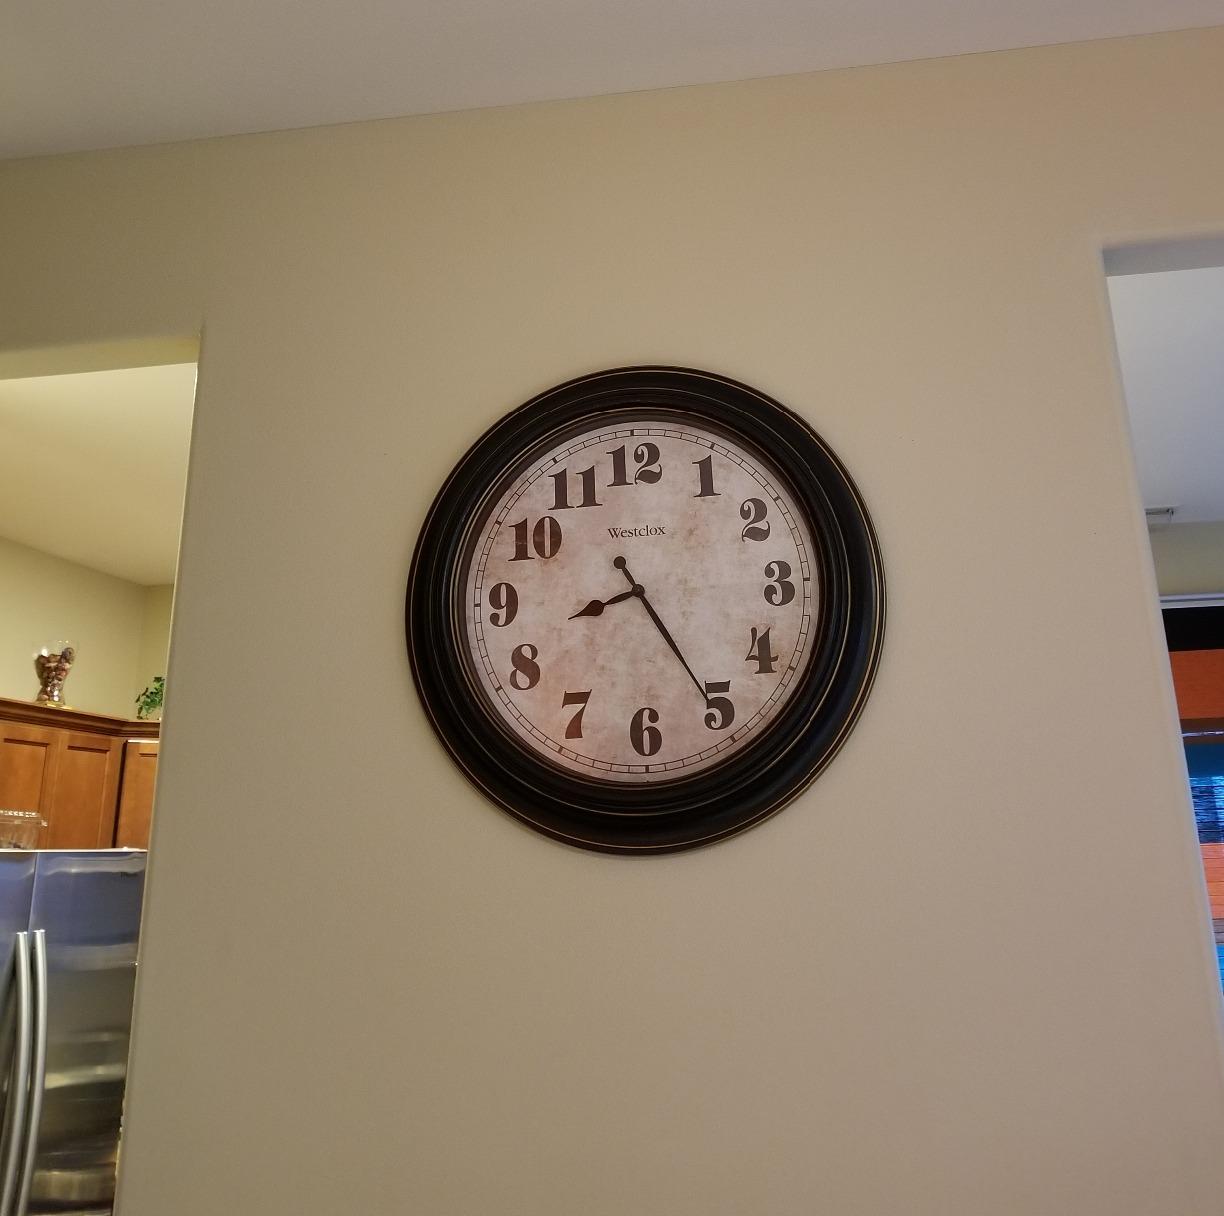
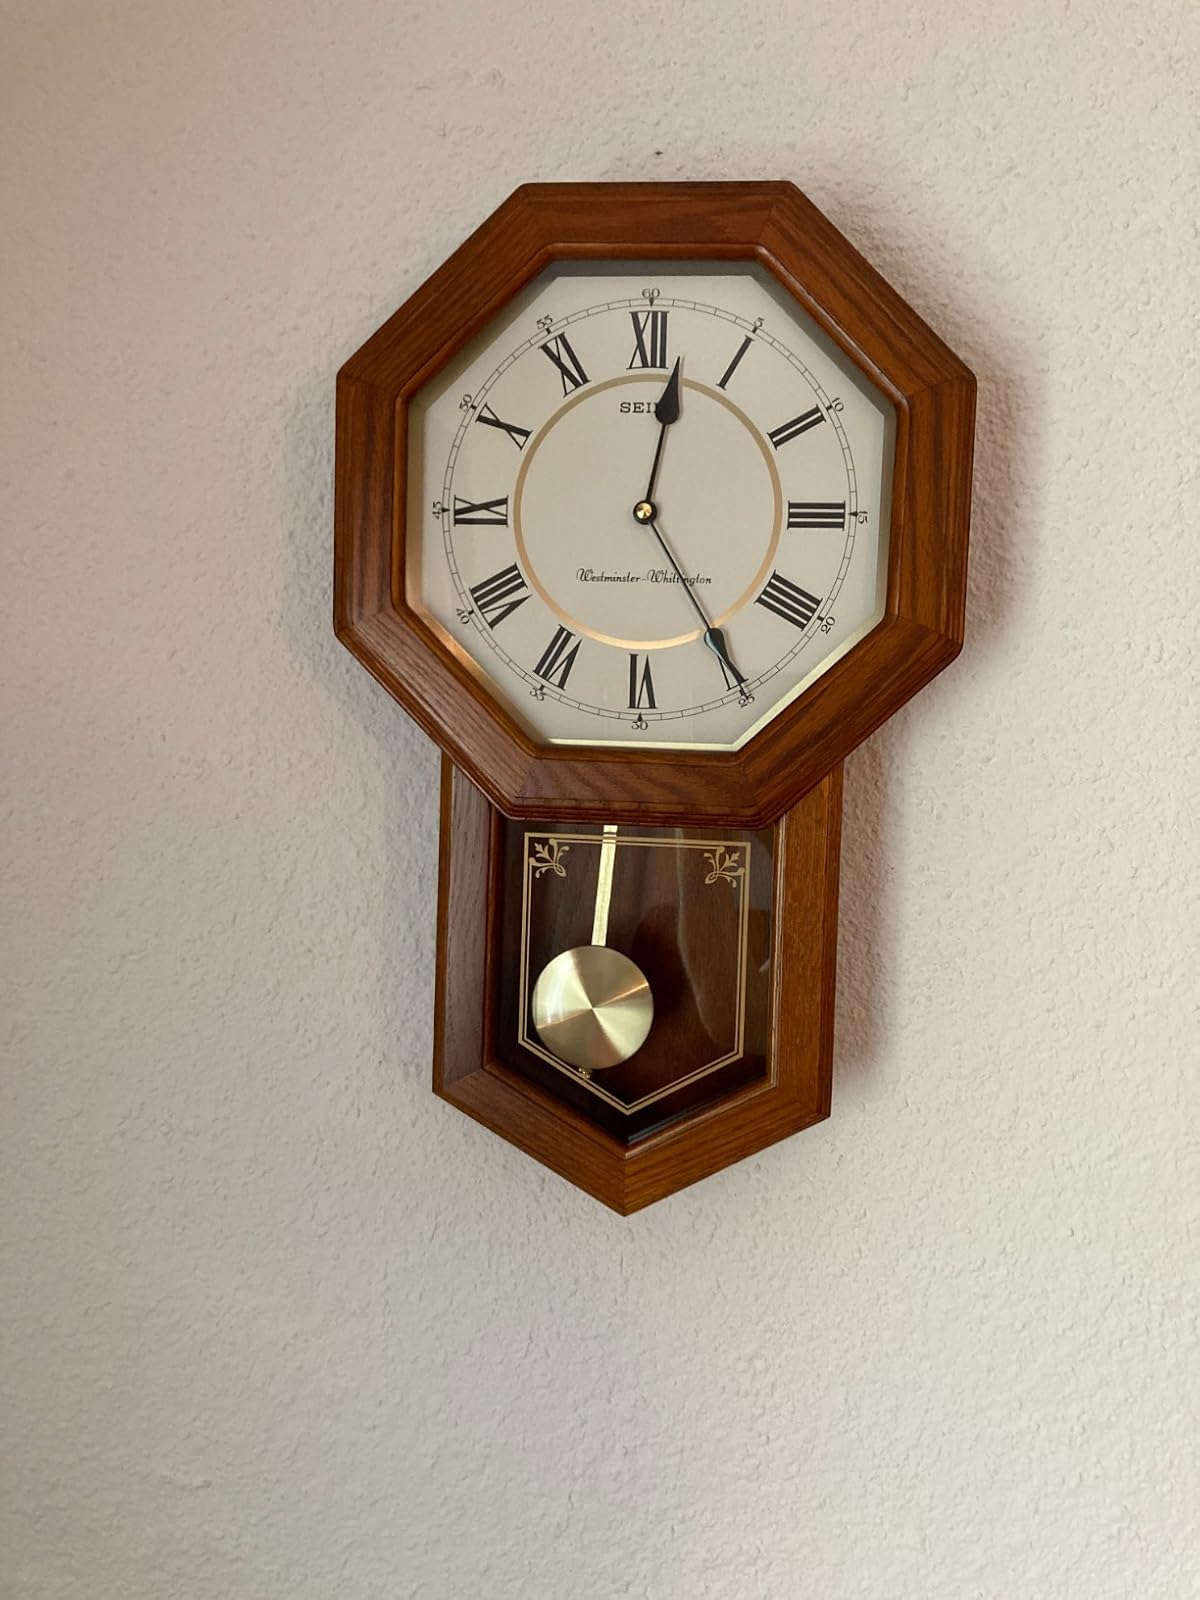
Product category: clock
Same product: no